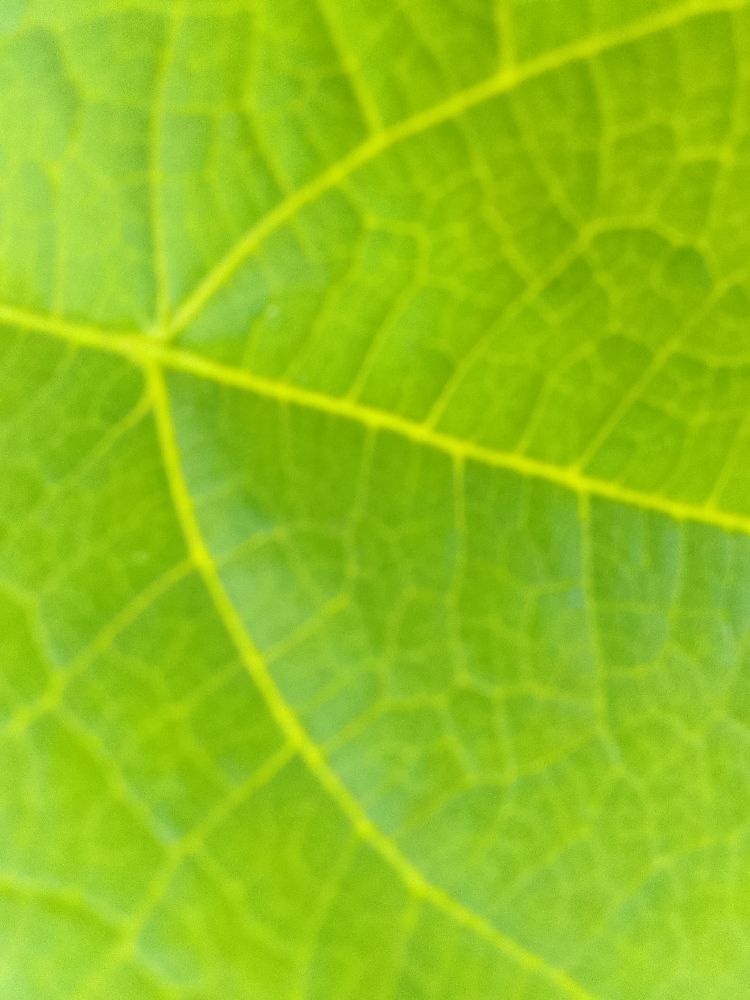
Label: healthy